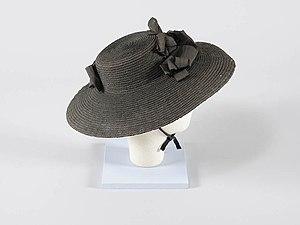
Une capeline est un chapeau à large bord souple pour femme.